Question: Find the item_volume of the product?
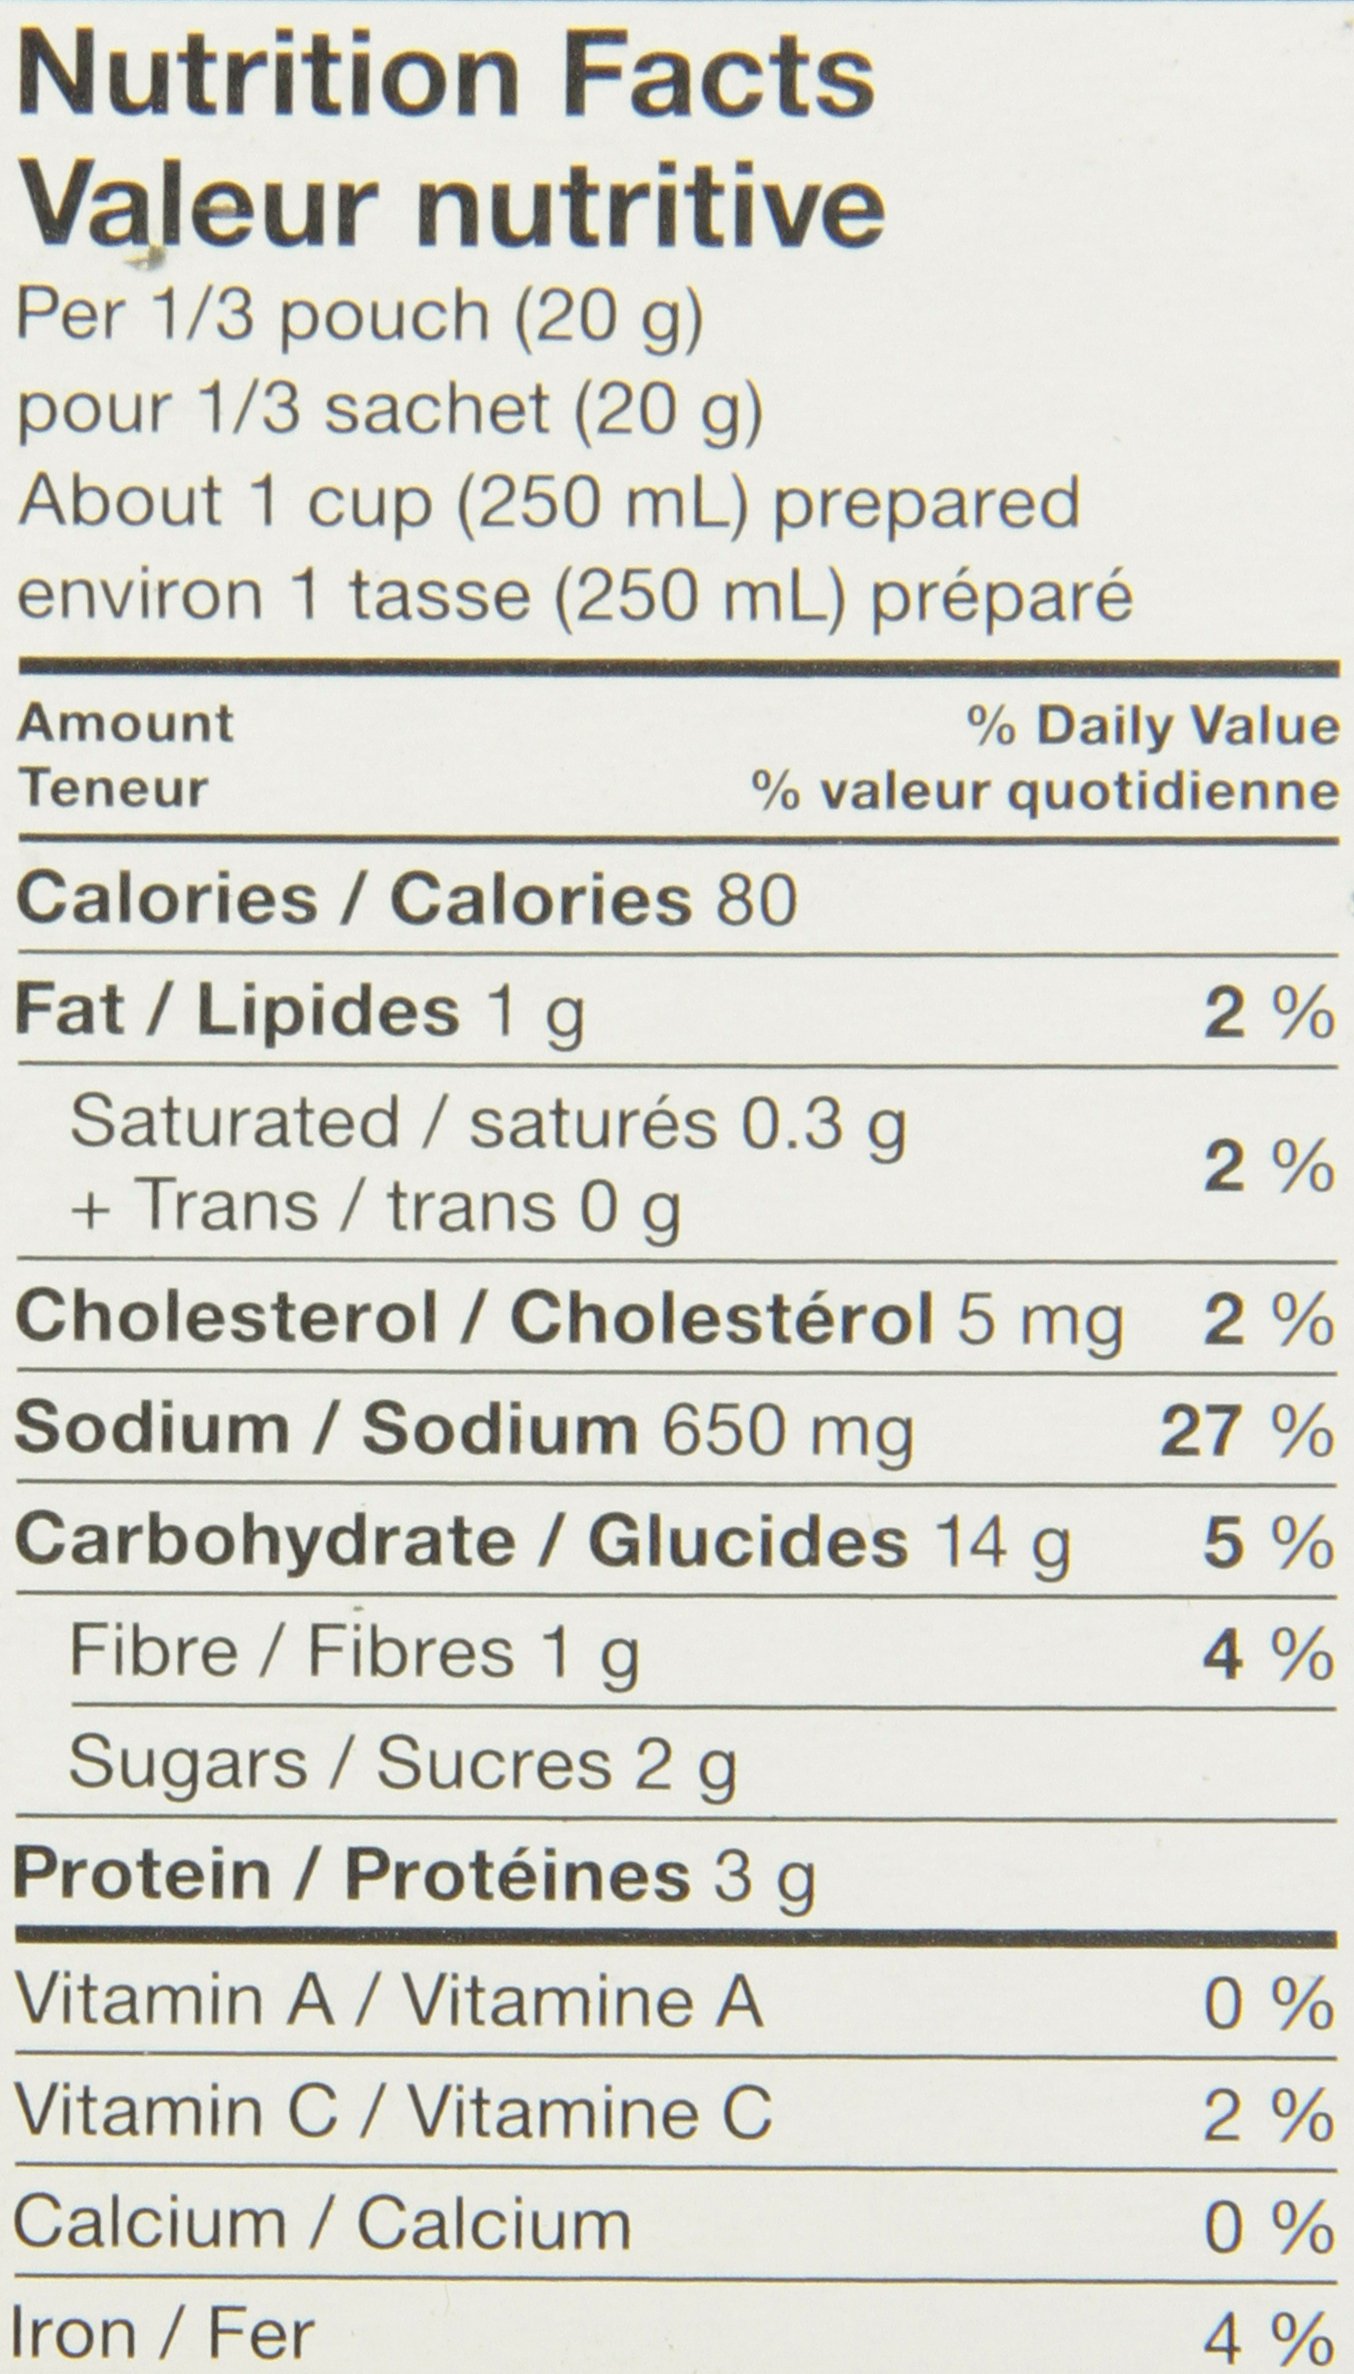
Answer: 250.0 millilitre